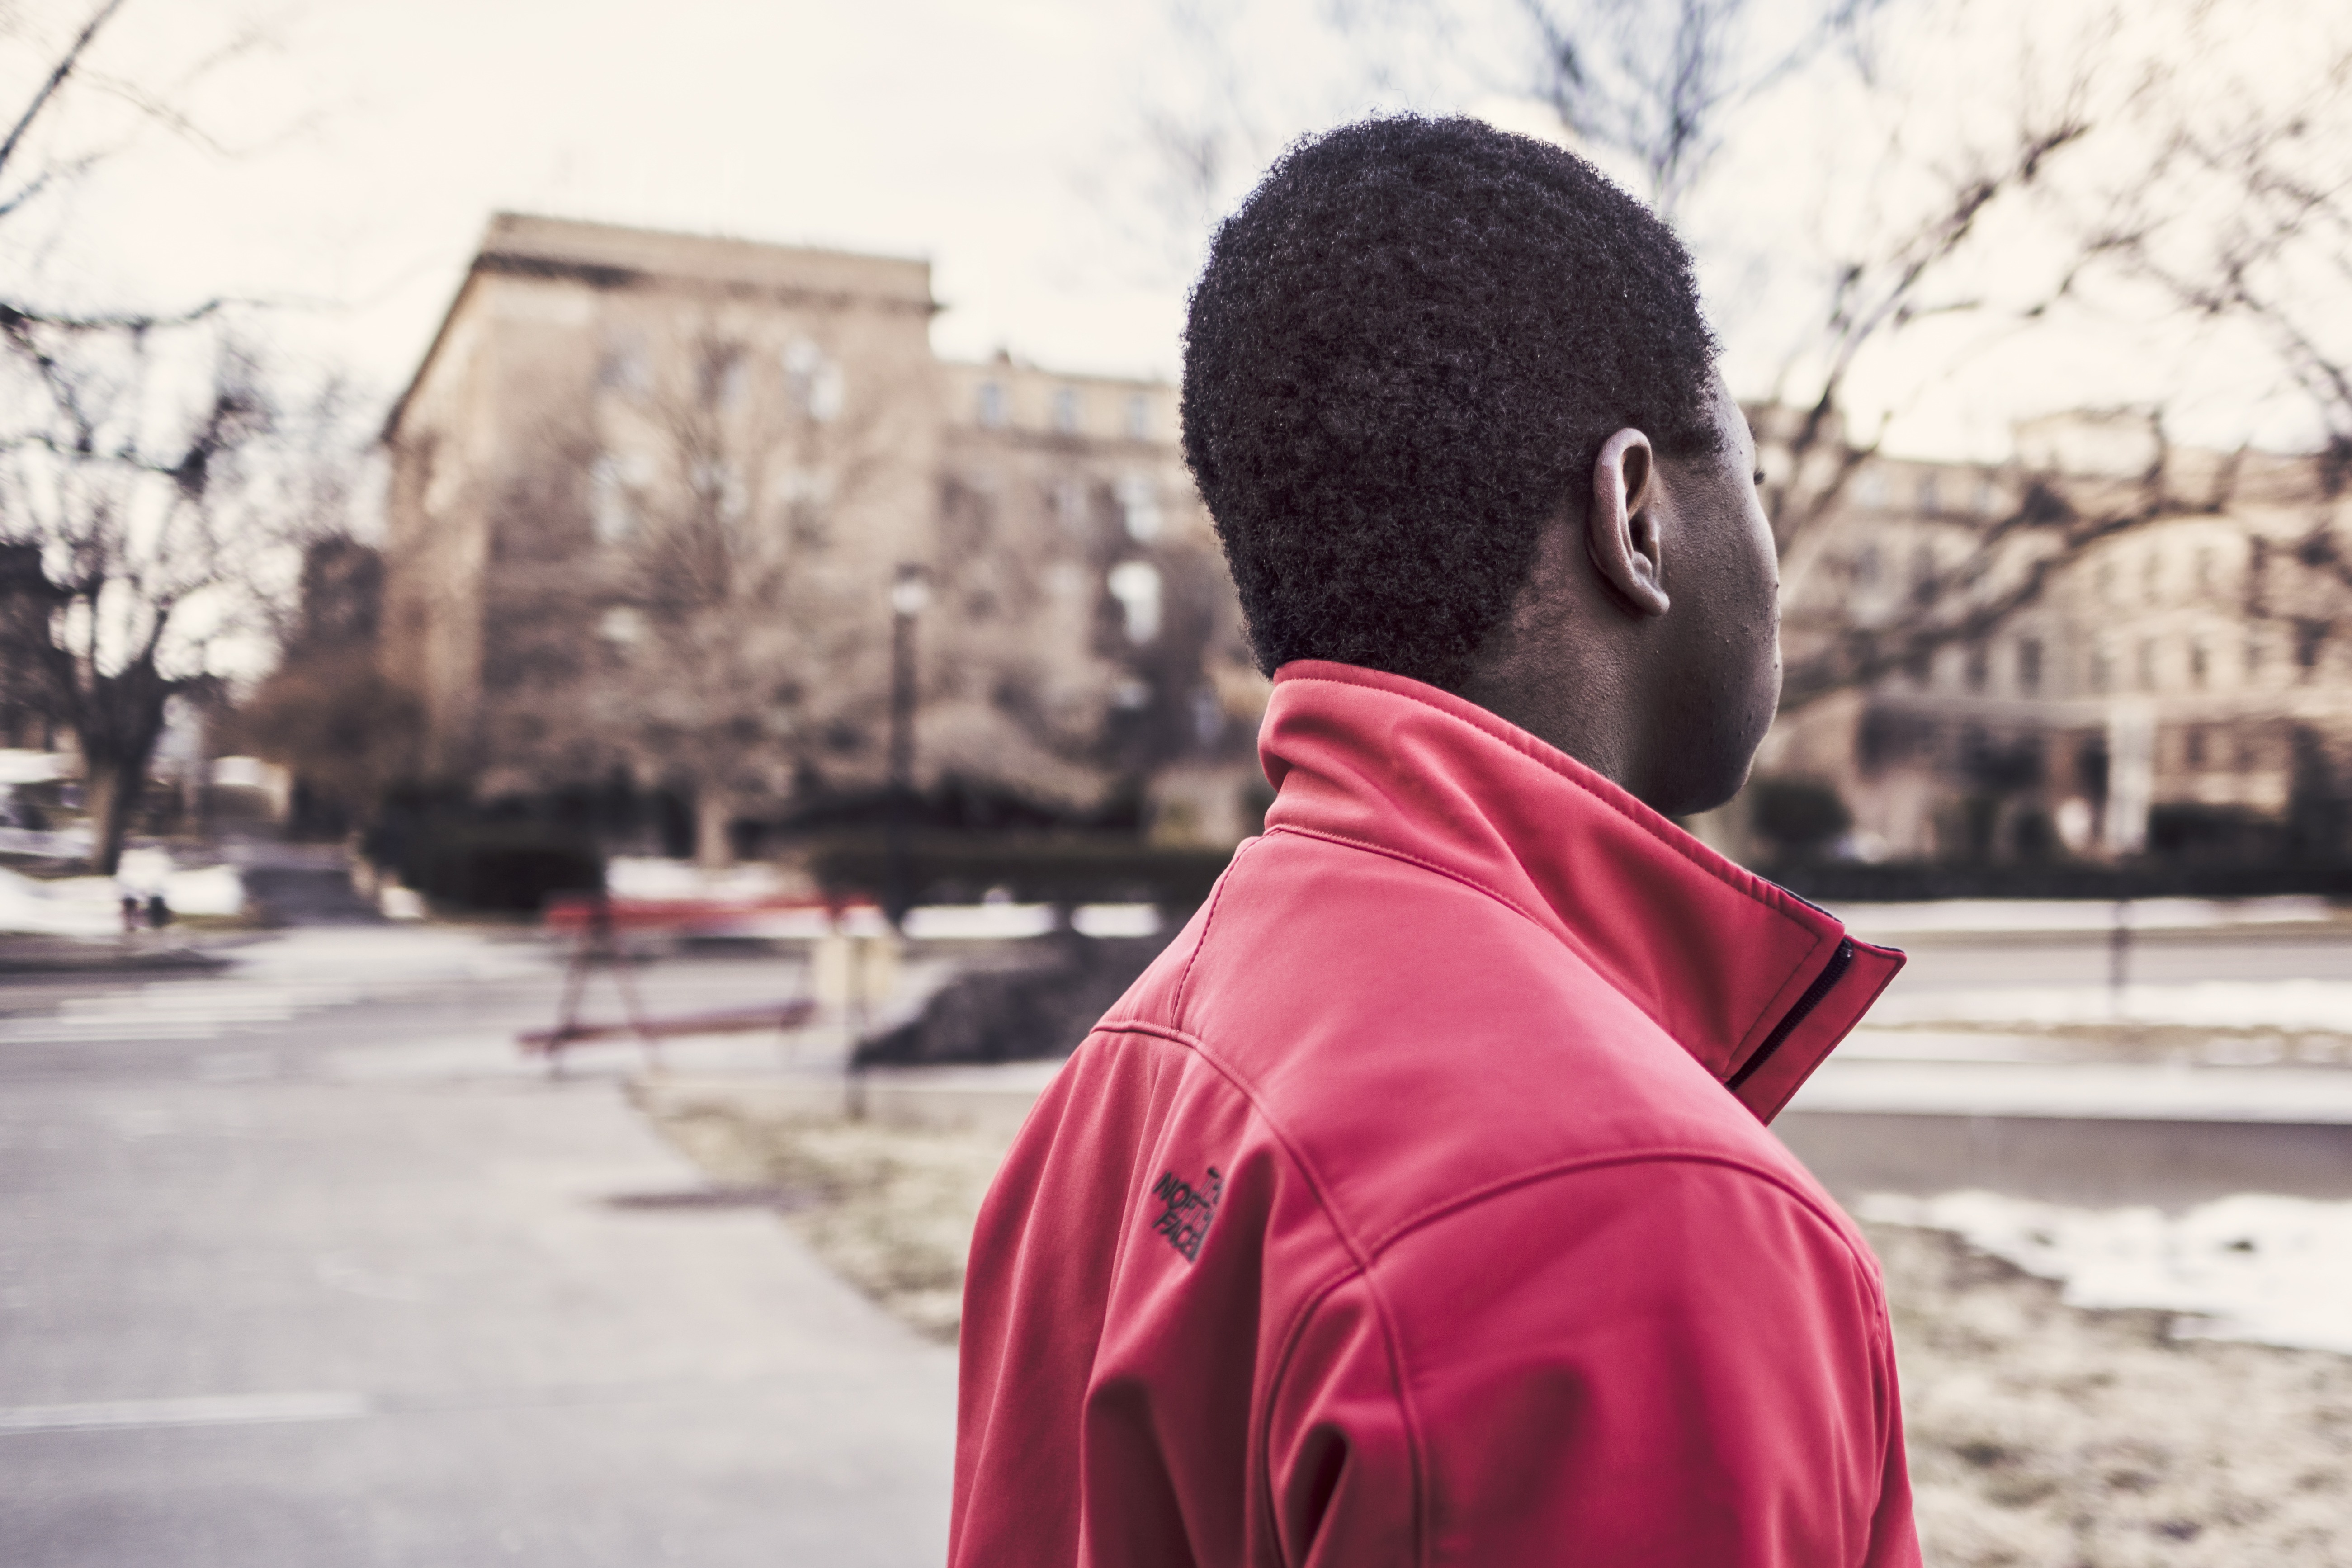
man, person, people, road, street, guy, spring, red, color, park, usa, america, child, clothing, black, sweater, temple, photograph, afroamerican, melting pot